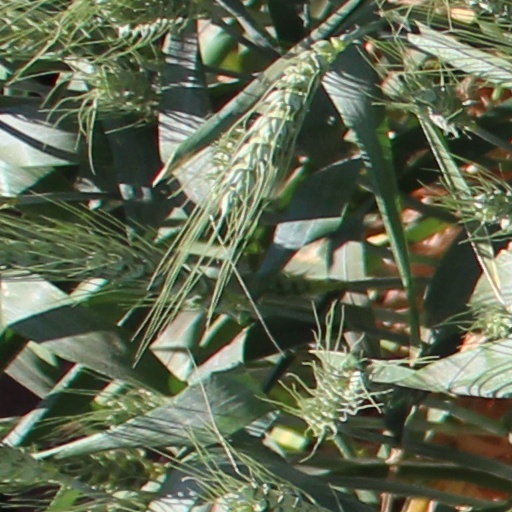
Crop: wheat